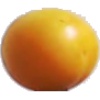
Label: cherry_wax_yellow